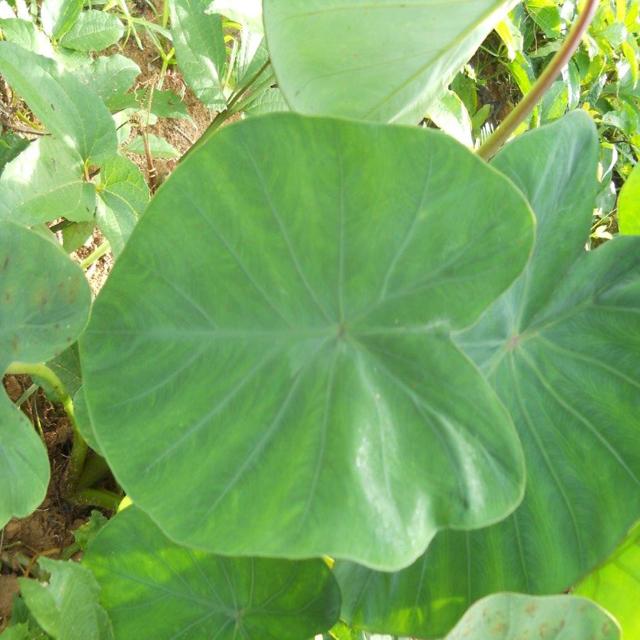
Label: Healthy